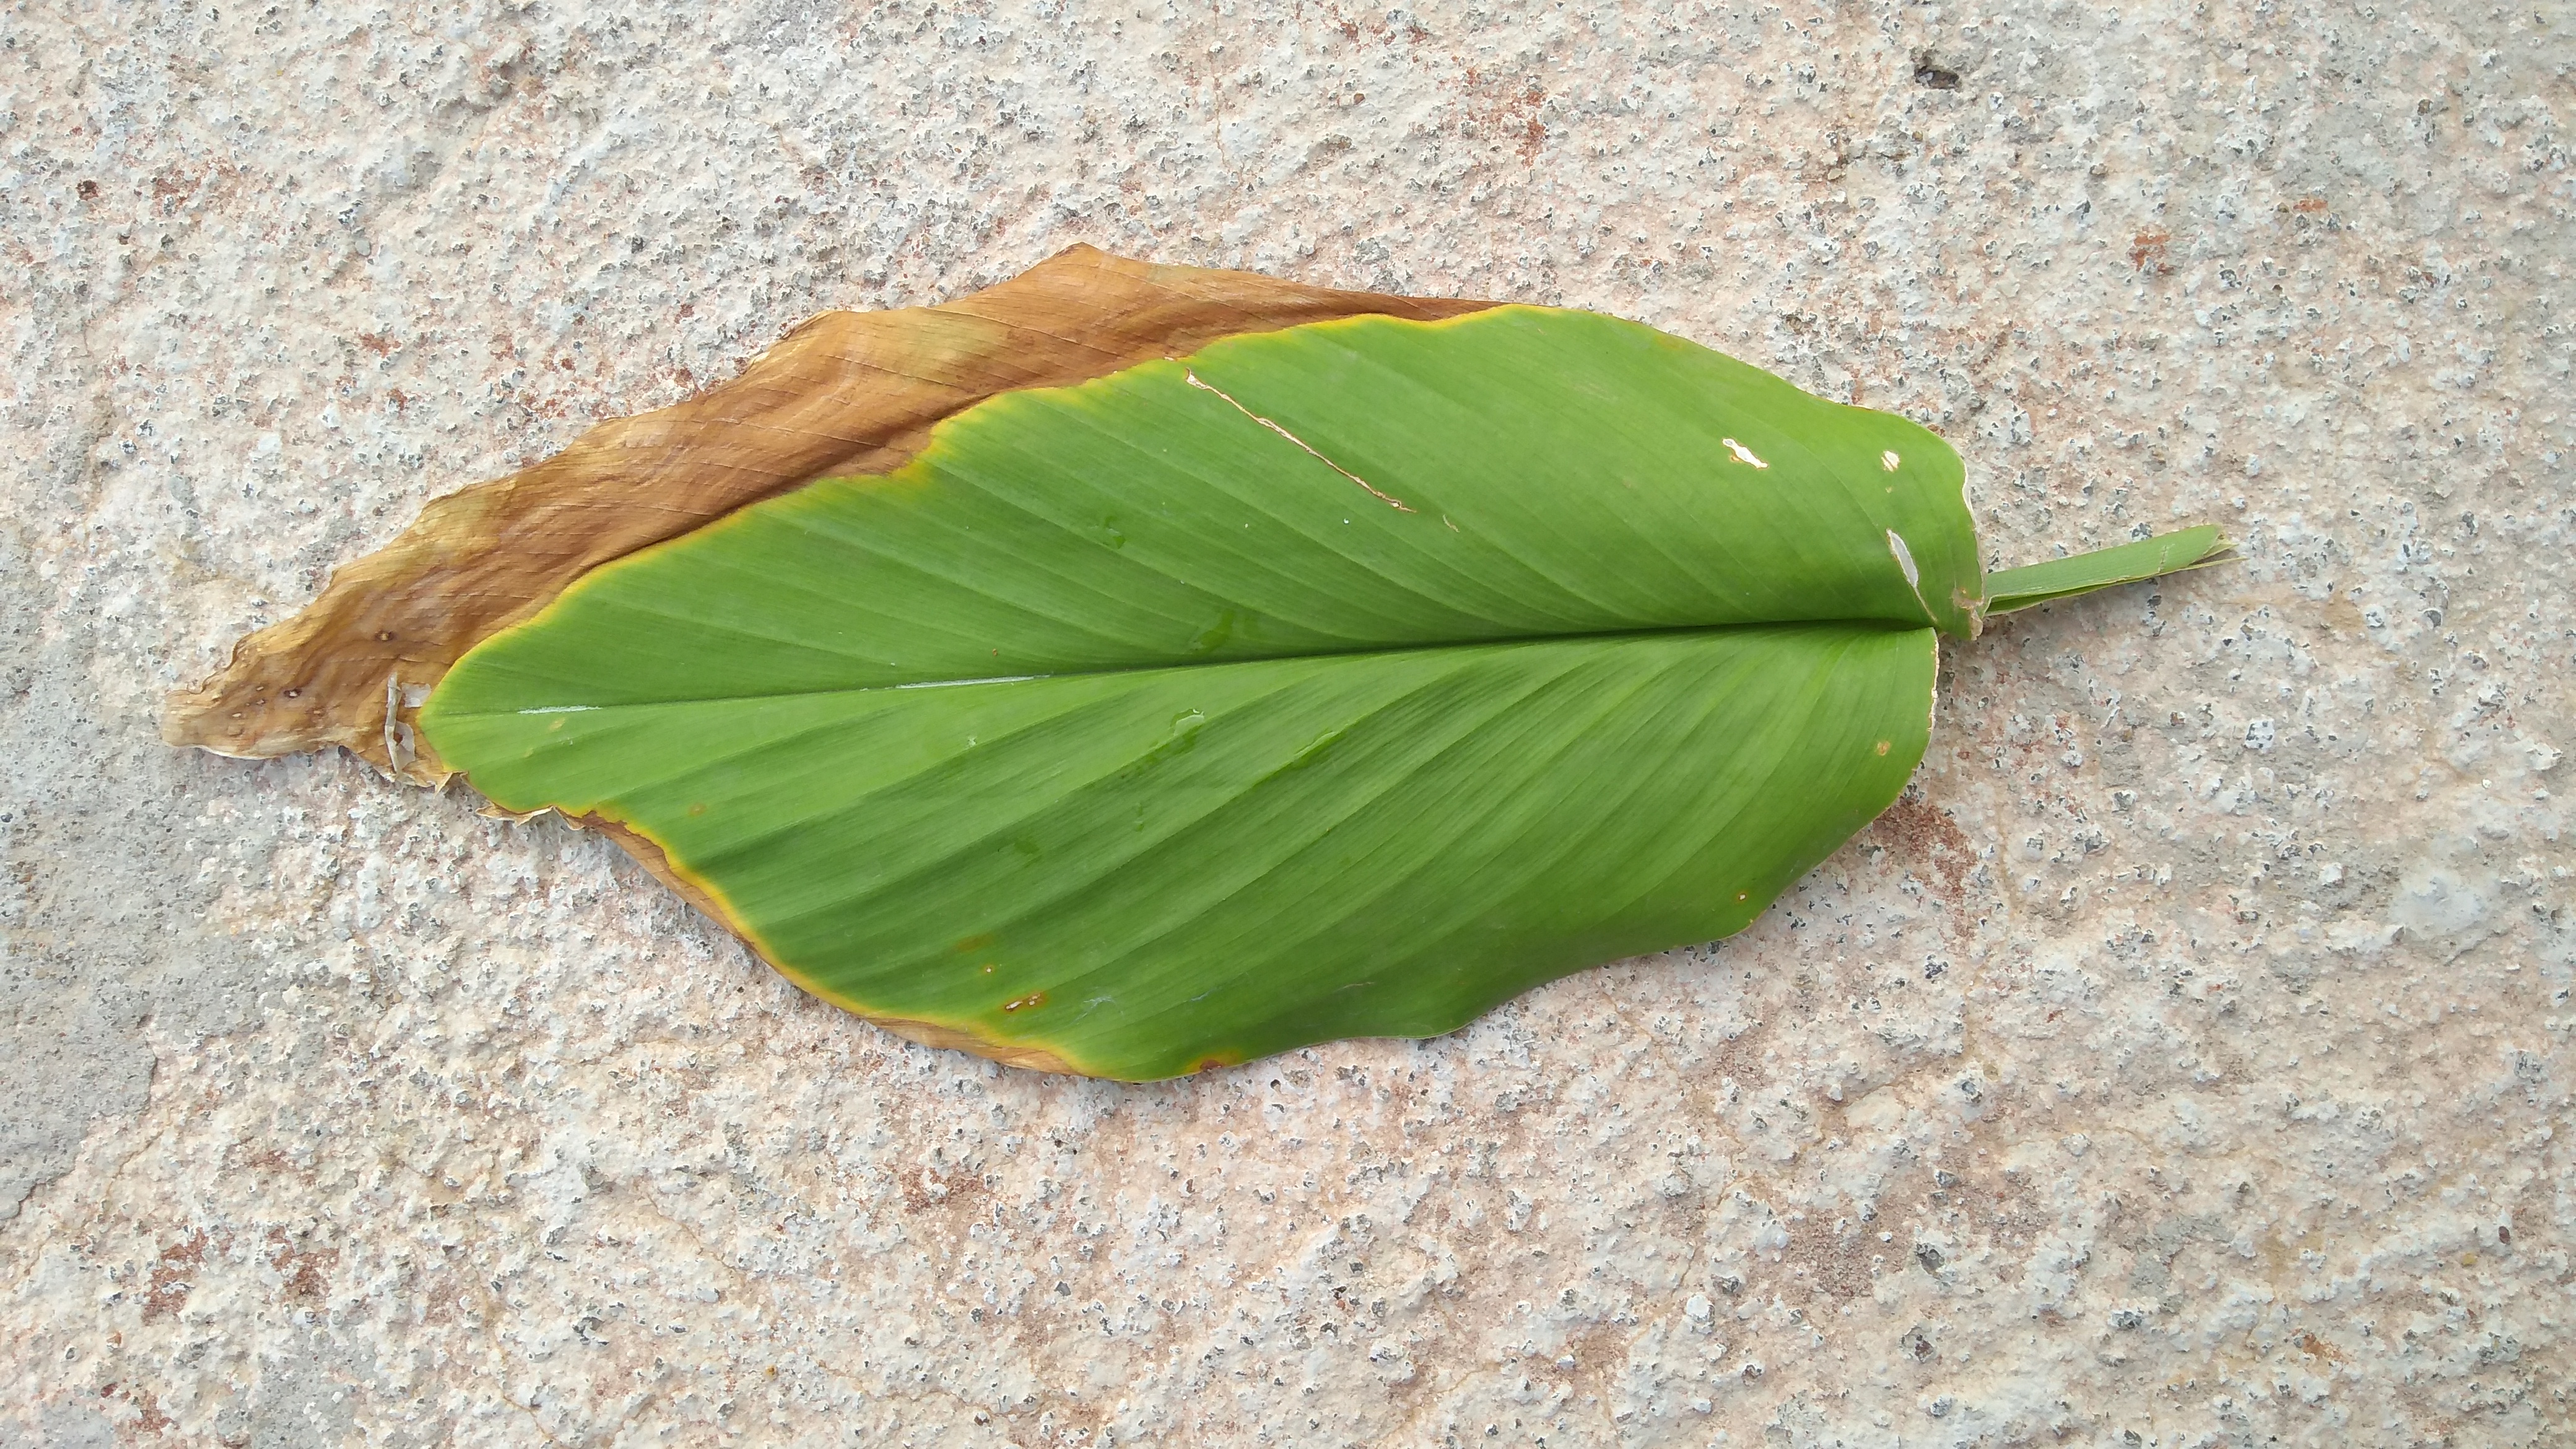
Plant: Turmeric